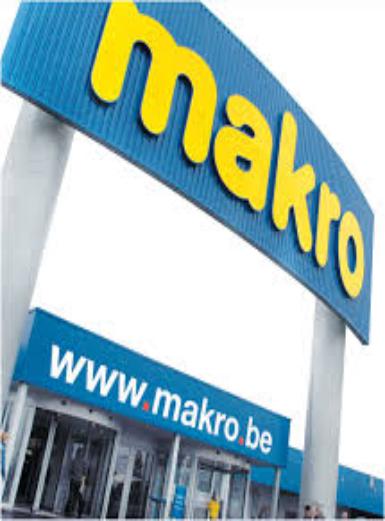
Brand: Makro
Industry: Necessities